Monastery of Santa María de Trianos

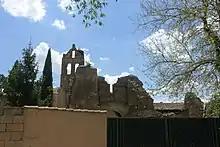
Santa María de Trianos

The Monastery of Santa María de Trianos is a former monastery of Augustinian Canons the ruins of which lie between Villapeceñil and Villamol in León province, Spain, over five kilometers north of Sahagún, in the fertile valley of the Cea River.